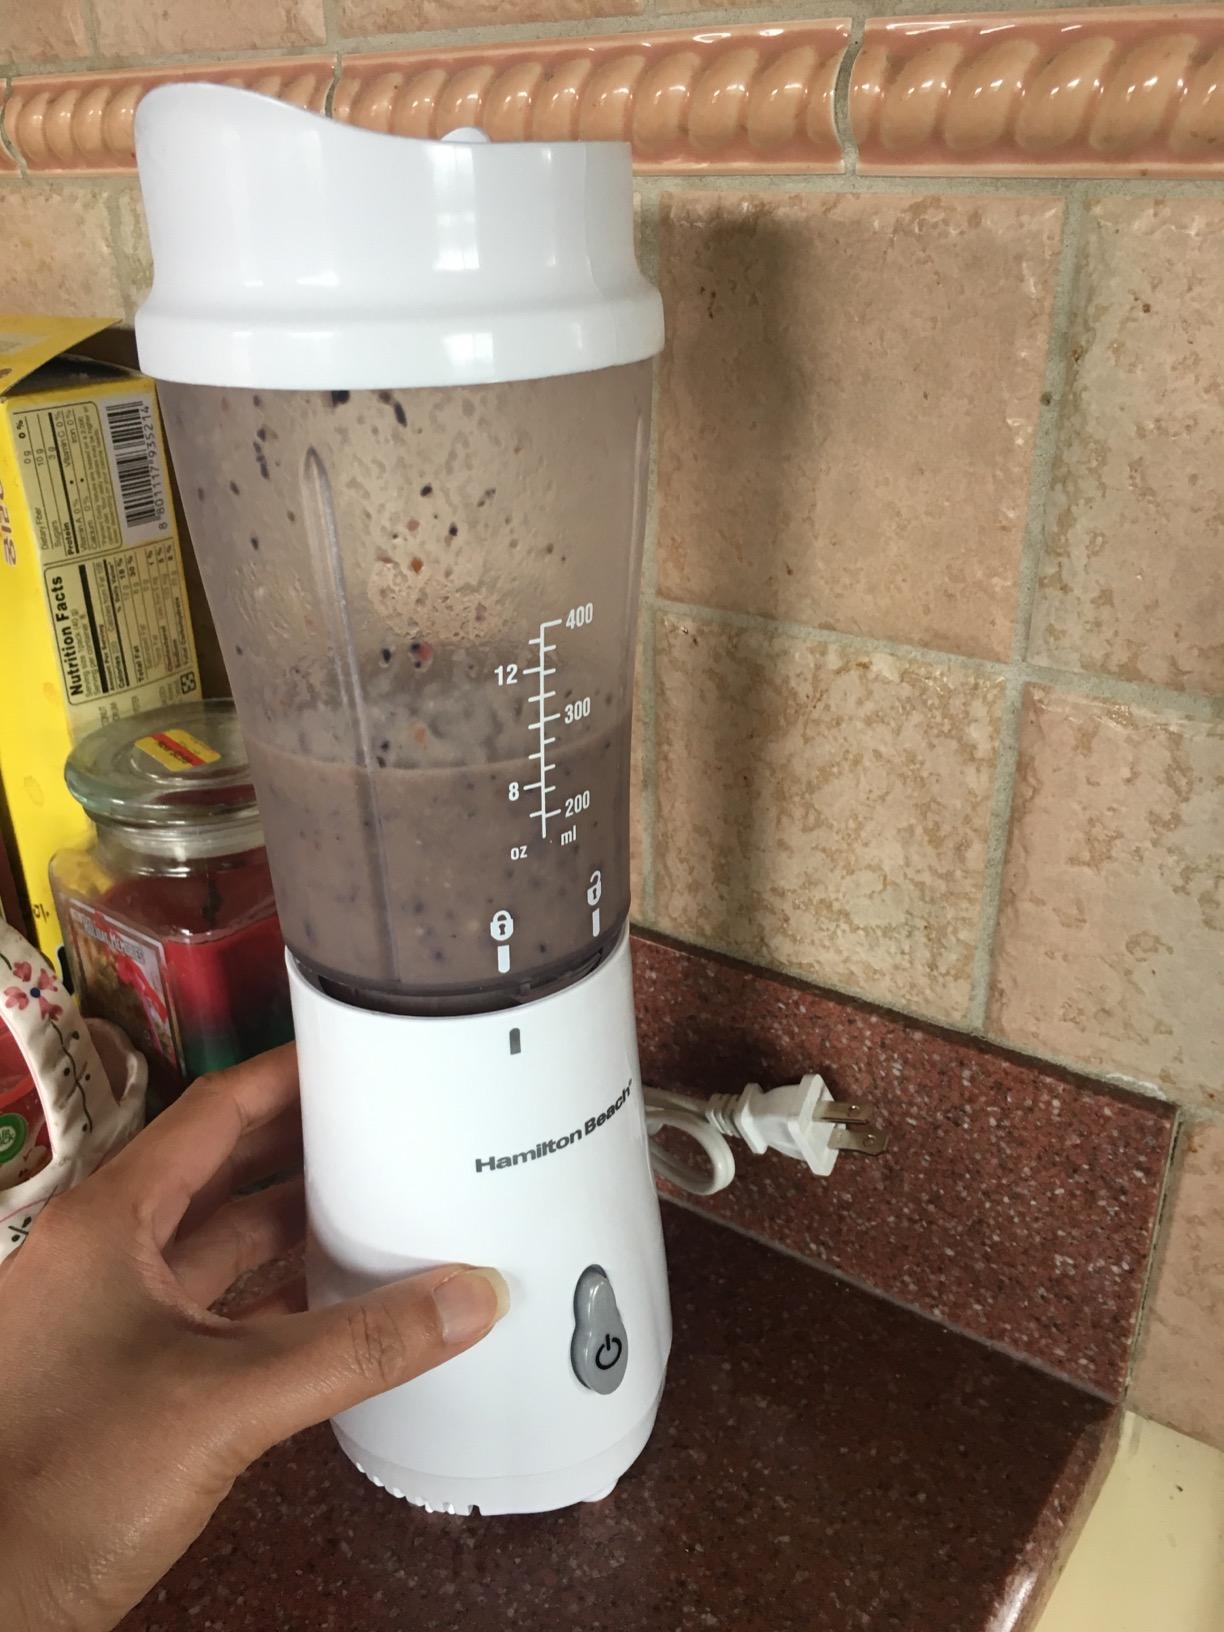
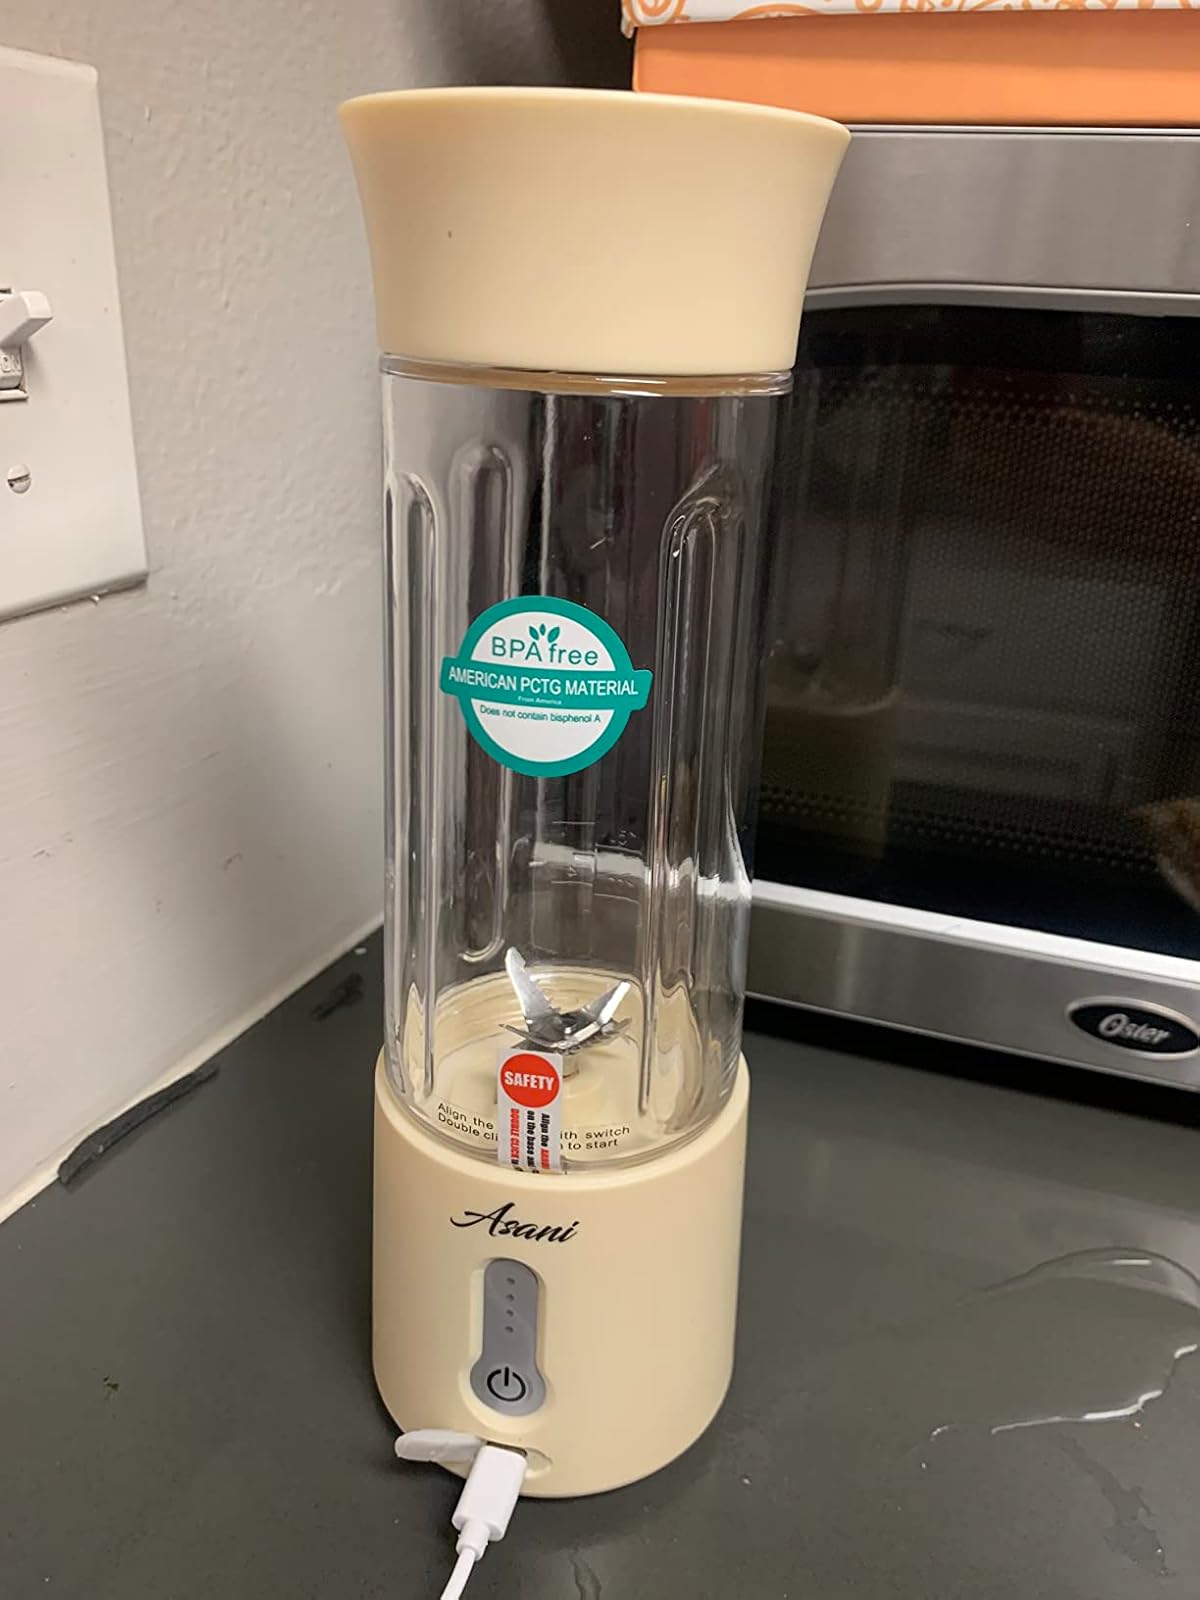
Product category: items_blender
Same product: no